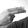
ASL letter: H